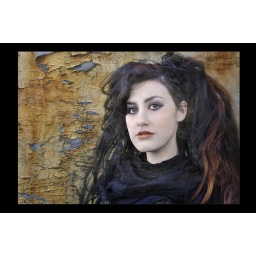
I loved the tones in this girls hair and matched them with the rusty coloured background